List of glaciers in Russia

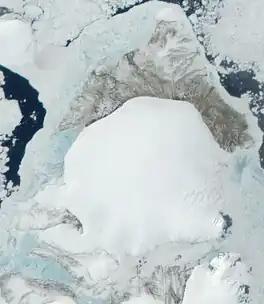
The massive Academy of Sciences Glacier, the largest in the Russian Federation, covering over two thirds of Komsomolets Island.

This section includes ice domes in Franz Josef Land. Some islands have more than one.